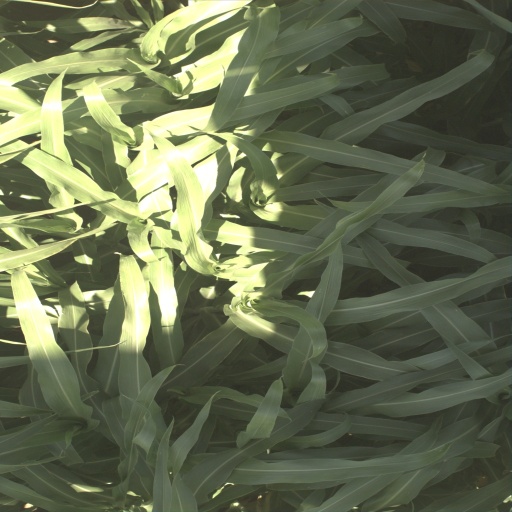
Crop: sorghum